Thomas Lincoln

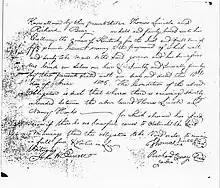
Marriage bond between Thomas Lincoln and Nancy Hanks, dated 10 June 1806. Original is in the courthouse in Springfield, Kentucky.

On June 12, 1806, Thomas Lincoln married Nancy Hanks at Beechland in Washington County, Kentucky. Nancy Hanks, born in what was Hampshire County, Virginia, was the daughter of Lucy Hanks and a man whom Abraham believed to be "a well-bred Virginia farmer or planter." She was also called Nancy Sparrow as the adopted daughter of Elizabeth and Thomas Sparrow. Dennis Hanks, Abraham's friend and second cousin, reported that Nancy Hanks Lincoln had remarkable perception. Nathaniel Grisby, a friend and neighbor, said that she was "superior" to her husband. Nancy taught young Abraham to read using the Bible, and modeled "sweetness and benevolence". Abraham said of her, "All that I am or hope ever to be I get from my mother".